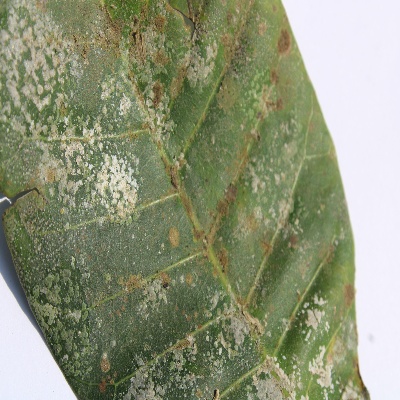
Crop: Cashew
Condition: red rust